RTÉ Concert Orchestra

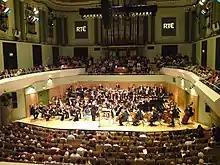
The orchestra in the National Concert Hall

The orchestra's primary educational initiative is the 'Music in the Classroom' series, conducted and devised by Gearóid Grant. The orchestra performs about 24 of these concerts per year, with audience numbers at about one thousand primary school children per concert.